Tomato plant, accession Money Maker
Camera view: tilt-top (135 deg); turntable rotation: 90 degrees
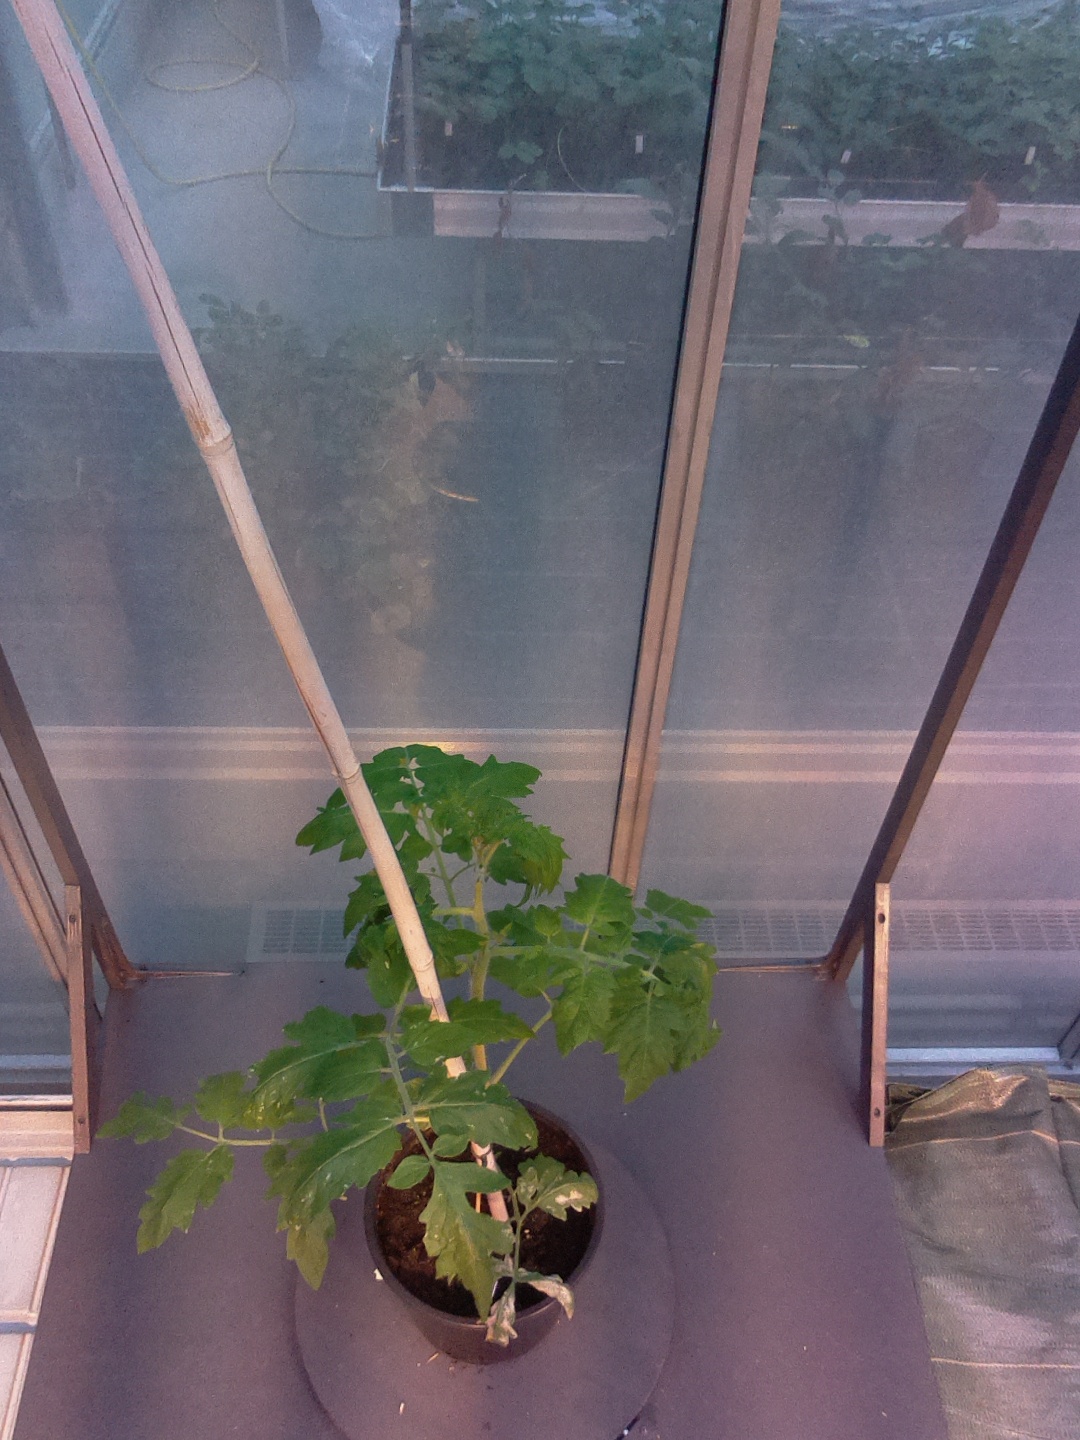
BBCH growth stage 14: 8 of true leaves visible